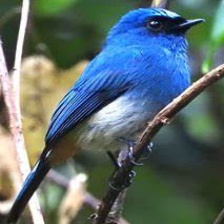
Species: INDIGO FLYCATCHER
Scientific name: EUMYIAS INDIGO